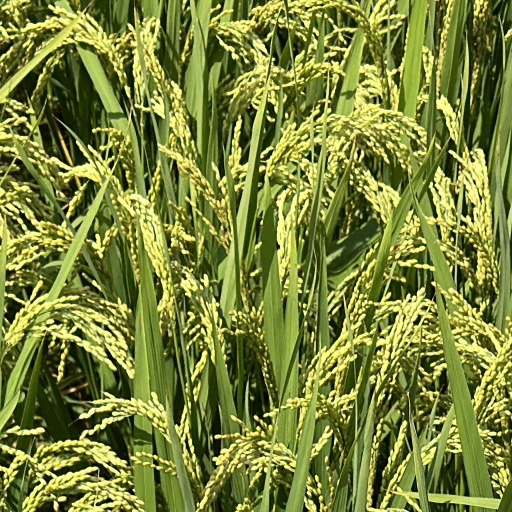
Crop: rice